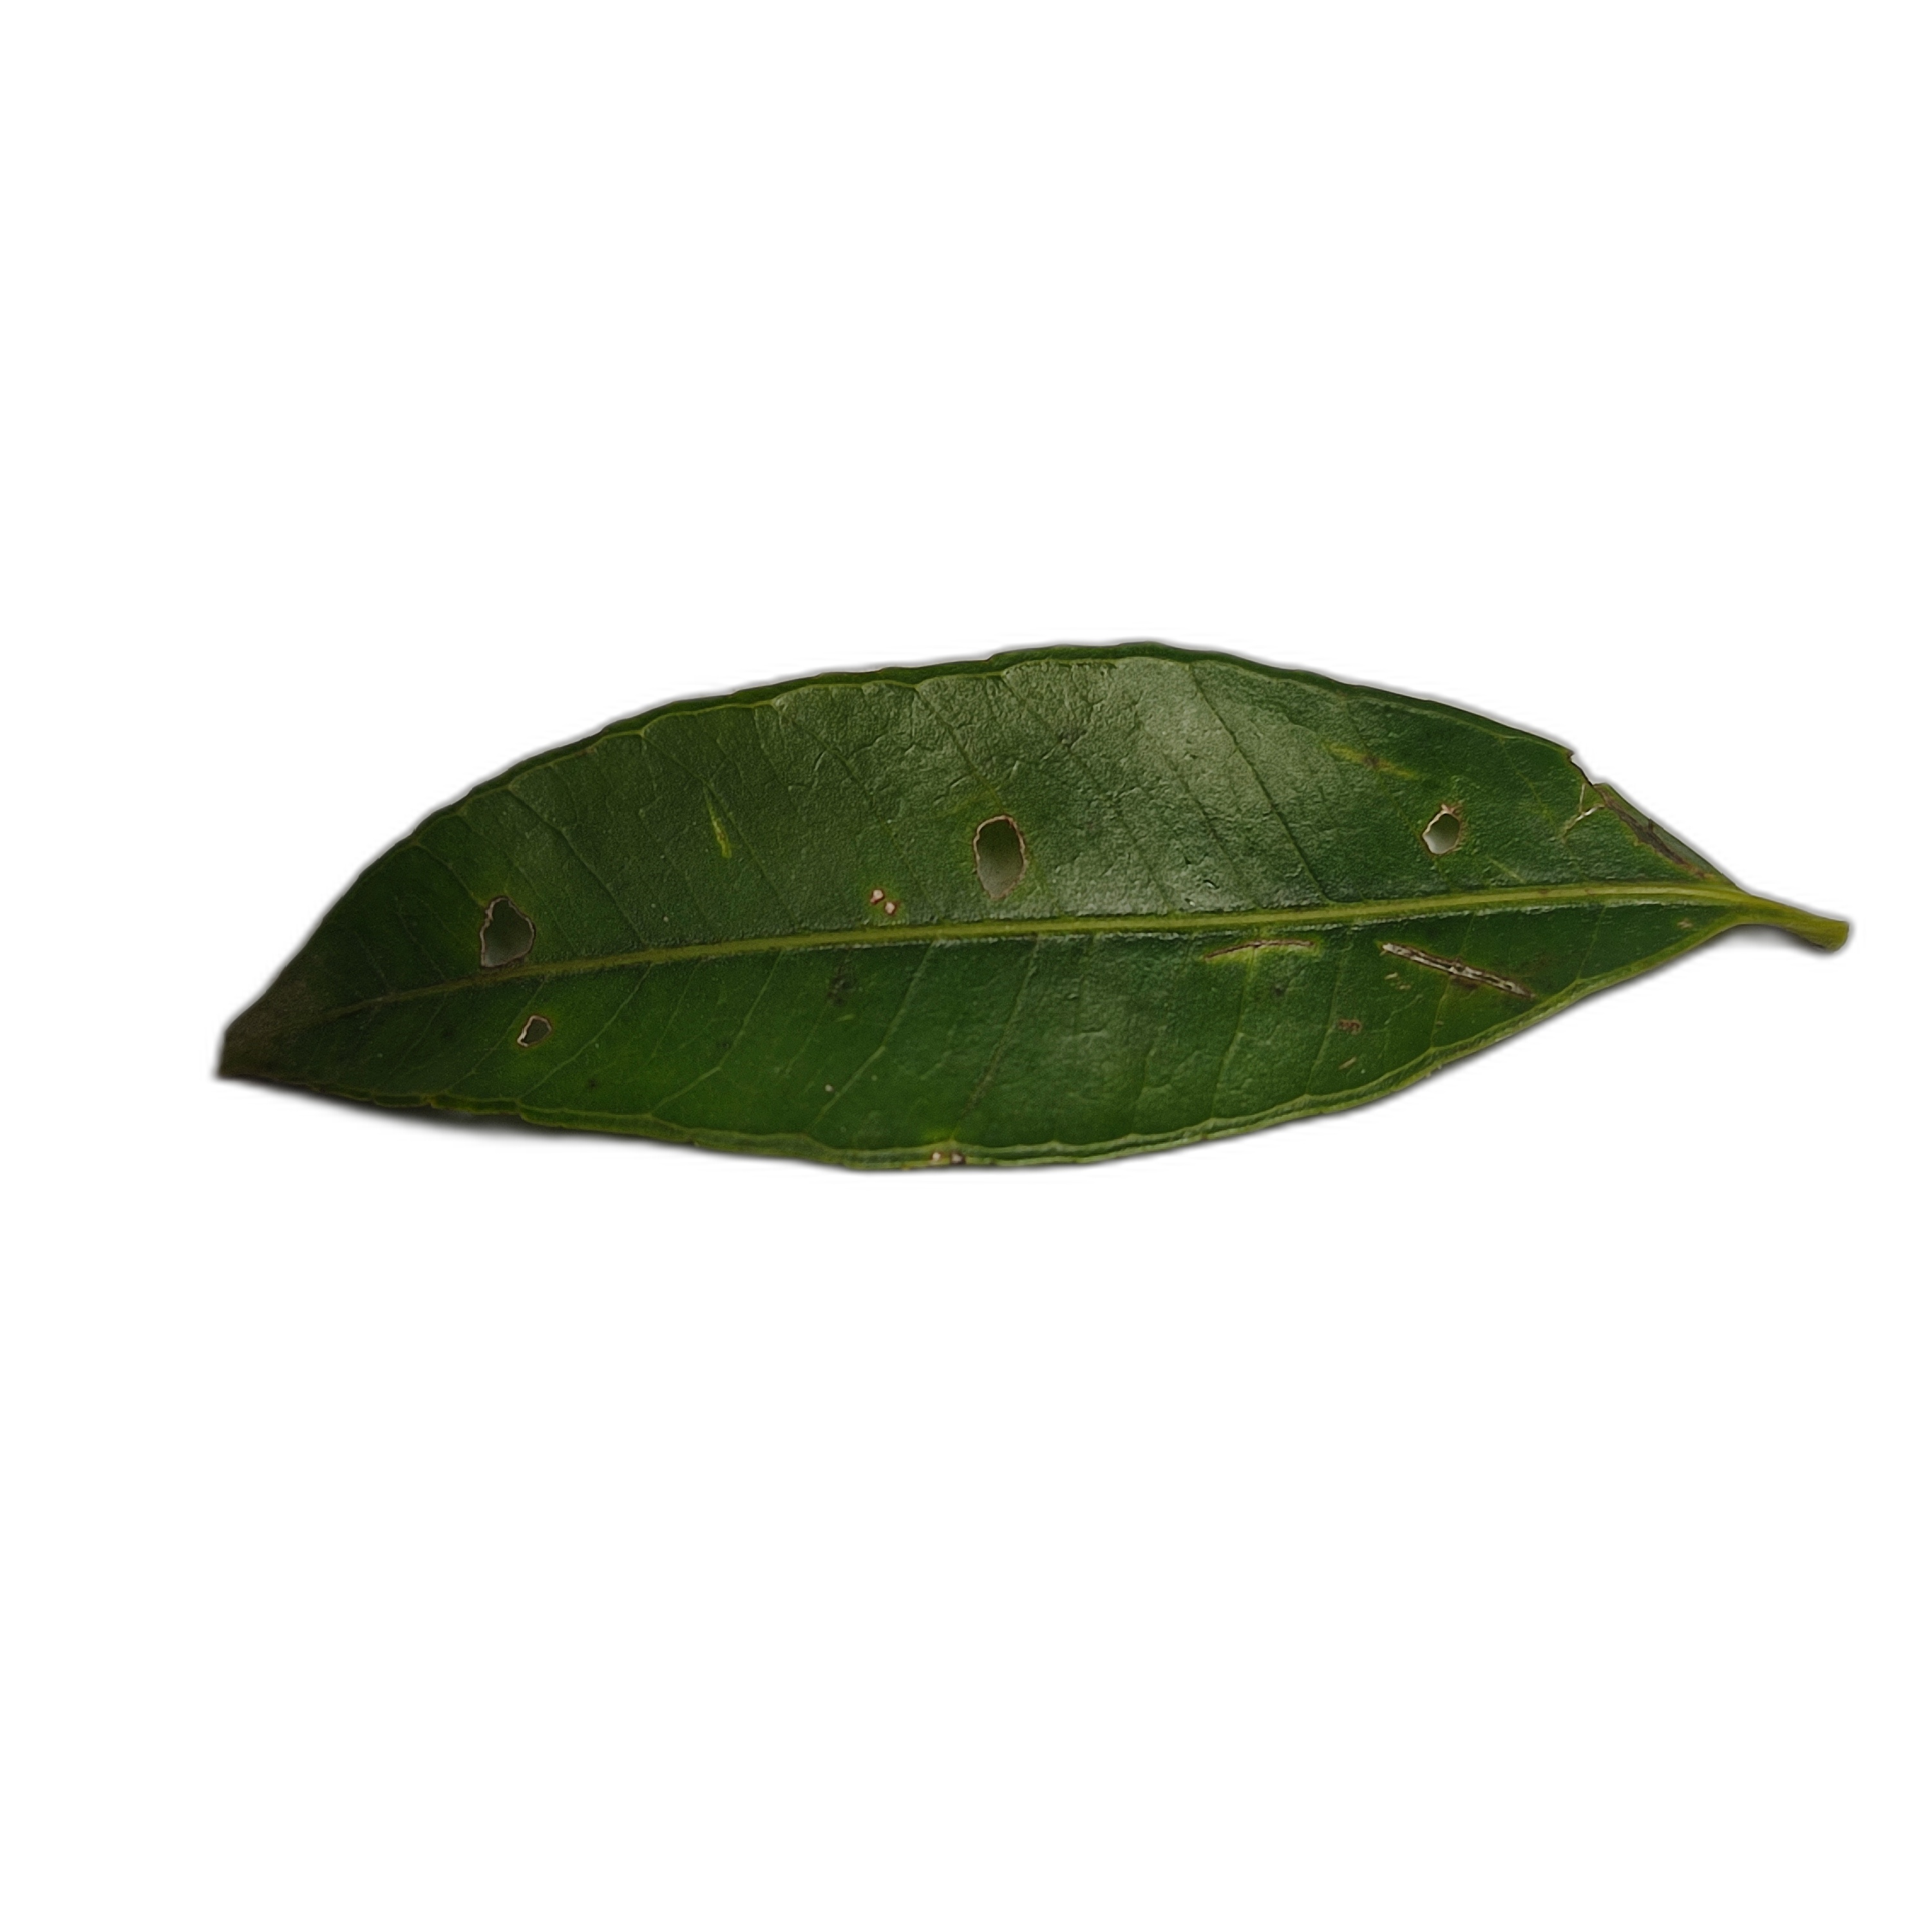
Label: healthy